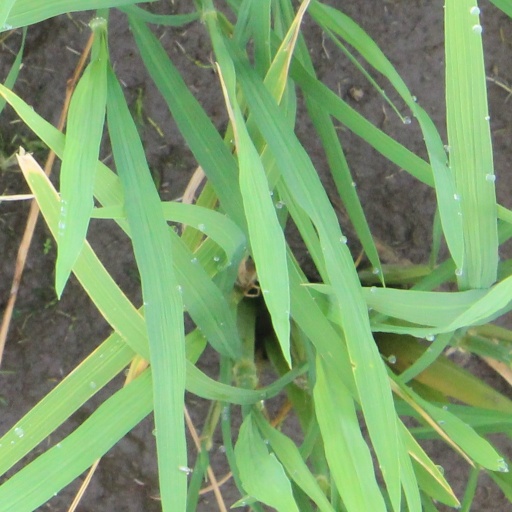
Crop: rice